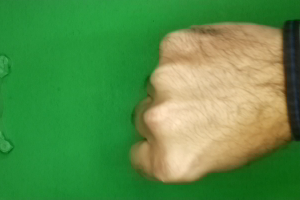
Label: rock